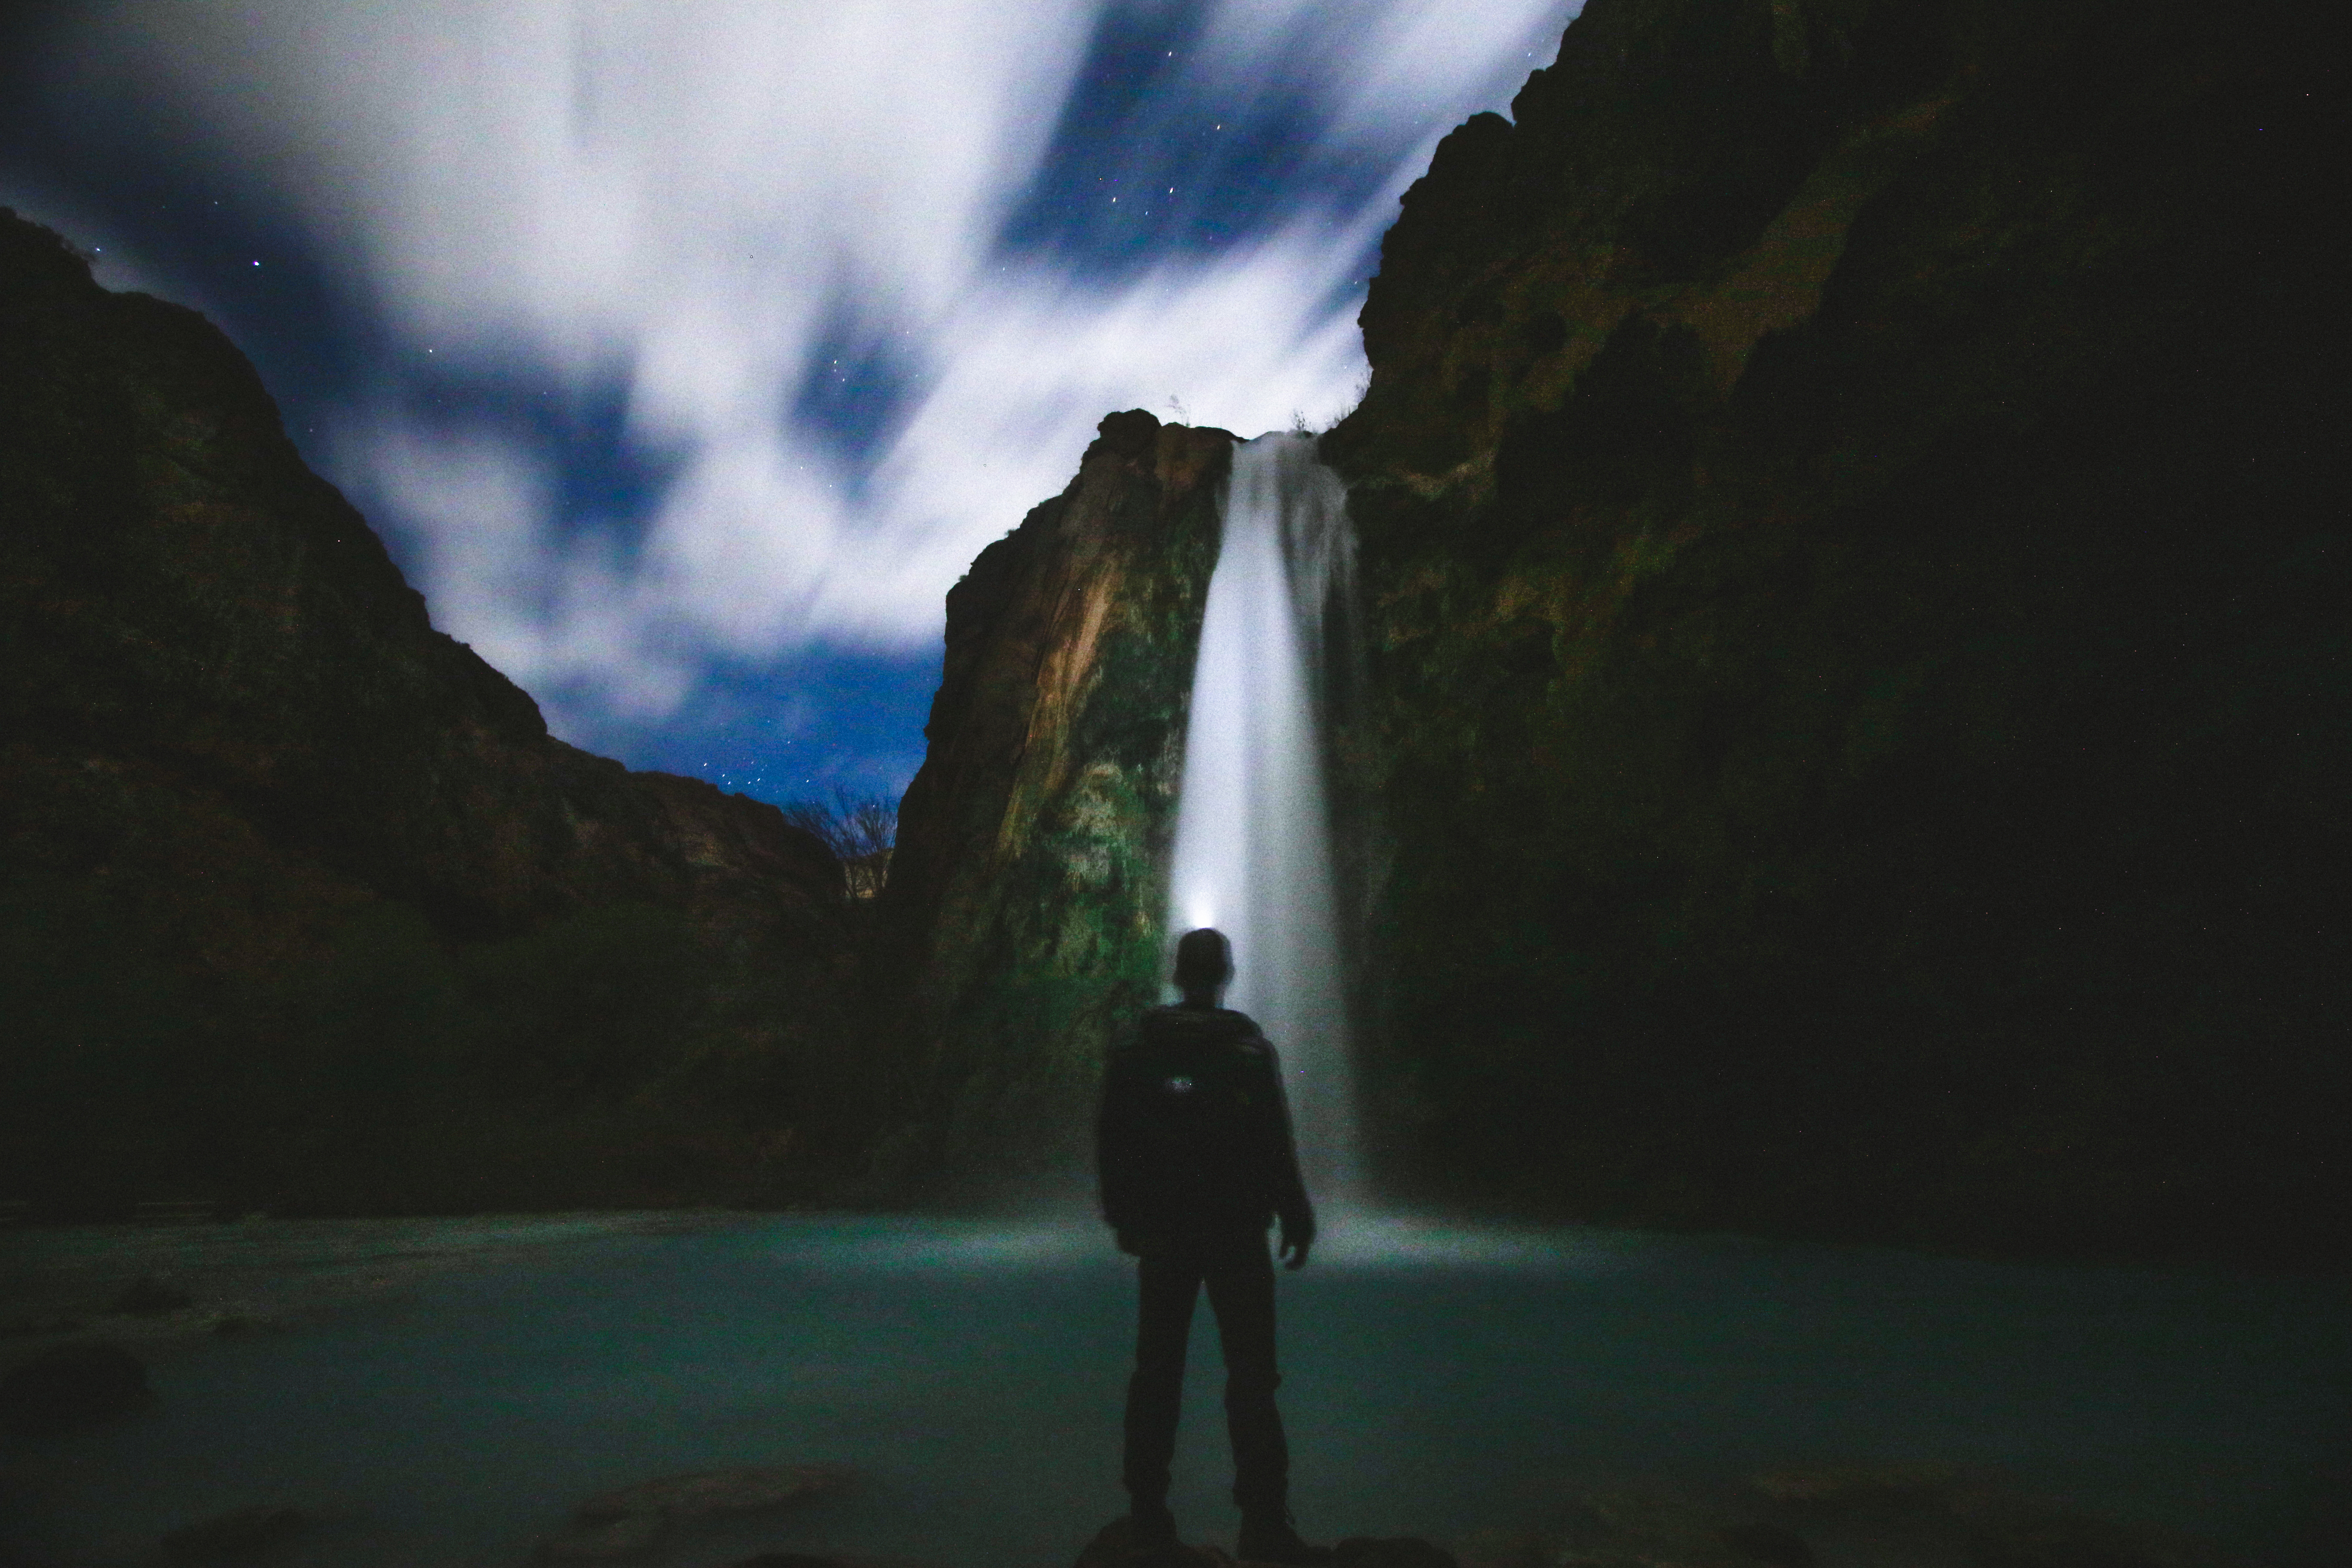
sea, water, rock, formation, cave, reflection, darkness, fjord, terrain, landform, geographical feature, atmospheric phenomenon, glacial landform